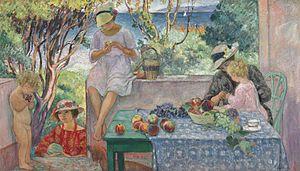
""Le goûter sur la terrasse à Sainte-Maxime"" par Henri Lebasque"
Sainte-Maxime est une commune française située dans le département du Var, en Provence-Alpes-Côte d'Azur.